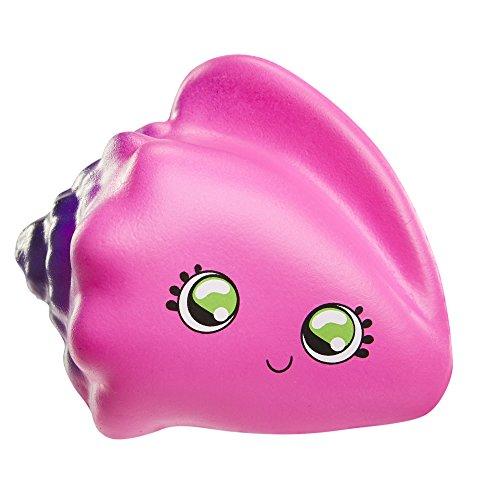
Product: Squish-Dee-Lish 5 Pack Slow-Rise Squishies, Series 3 - Pink Sea Shell, Blue Whale, Owl, Piñata, Blue Duck Bendable-Toy-Figures
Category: Toys & Games | Novelty & Gag Toys | Miniatures
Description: A collection of Super cute, soft foam Squishies.
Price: $13.77
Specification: ProductDimensions:8x4x12inches|ItemWeight:3.52ounces|ShippingWeight:5.6ounces(Viewshippingratesandpolicies)|DomesticShipping:ItemcanbeshippedwithinU.S.|InternationalShipping:ThisitemcanbeshippedtoselectcountriesoutsideoftheU.S.LearnMore|ASIN:B0752HGNV5|Itemmodelnumber:29995|Manufacturerrecommendedage:6-9years